Metallica

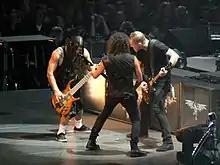
Metallica performing in Sacramento in 2009

Newsted left Metallica on January 17, 2001, just as plans were being made to enter the recording studio. He said he left the band for "private and personal reasons, and the physical damage I have done to myself over the years while playing the music that I love." During a "Playboy" interview with Metallica, Newsted said he wanted to release an album with his side project, Echobrain. Hetfield was opposed to the idea and said, "When someone does a side project, it takes away from the strength of Metallica" and that a side project is "like cheating on your wife in a way." Newsted said Hetfield had recorded vocals for a song used in the film "", and appeared on one Corrosion of Conformity album, Wiseblood. Hetfield replied: "My name isn't on those records. And I'm not out trying to sell them" and raised questions such as, "Where would it end? Does he start touring with it? Does he sell shirts? Is it his band?"